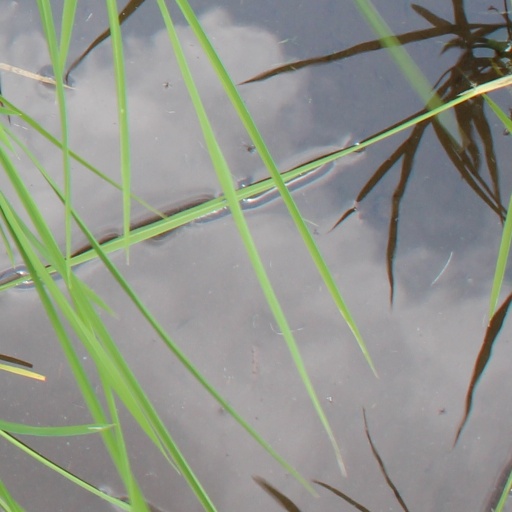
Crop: rice